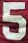
Number: 5